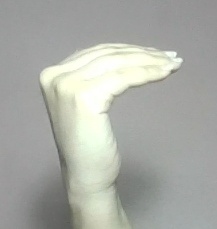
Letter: haa